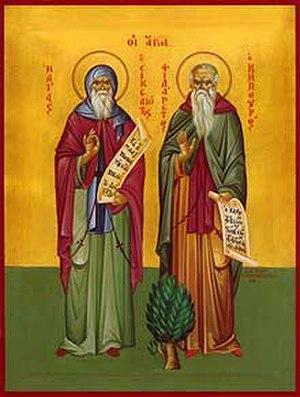
Elia de Enna, alias Giovanni Rachites, vénéré comme un saint par l'Église catholique et l'Église orthodoxe. Élie est également connu comme Saint Élie le Jeune, ou Junior, pour le distinguer du prophète biblique Élie.
Saint Filarete, qualifié de de Calabre ou le jardinier, était un abbé ascétique du XIᵉ siècle. Il est vénéré comme un saint par l'Église catholique romaine et l'Église orthodoxe.